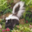
Label: skunk